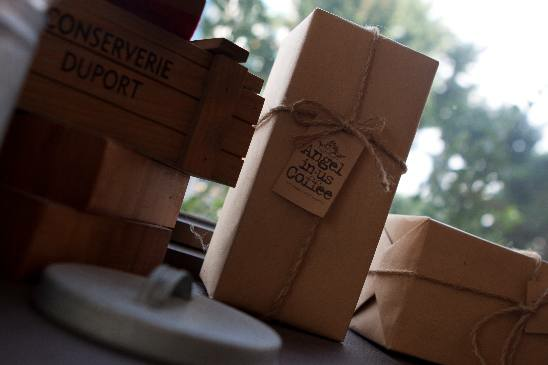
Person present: No